Kaiyuanmen station

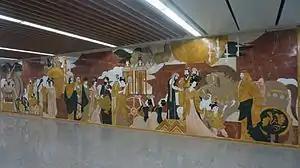

Kaiyuanmen station is a station of Line 1 of the Xi'an Metro. It started operations on 15 September 2013.